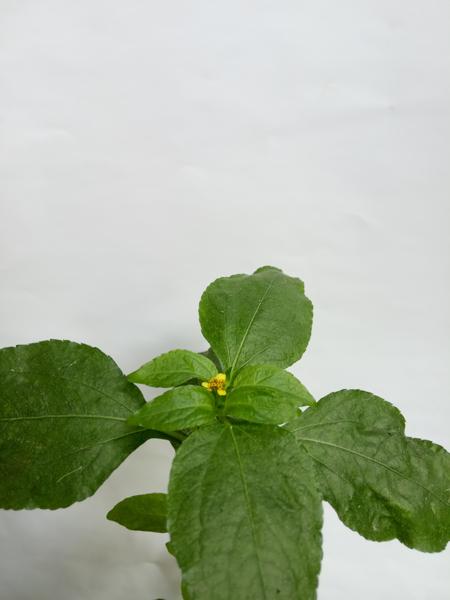
Weed species: Synedrella nodiflora